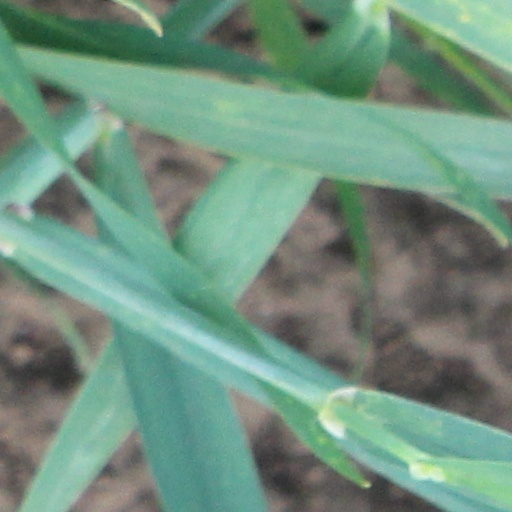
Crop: wheat